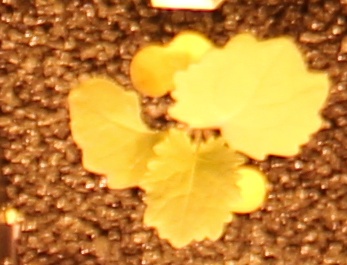
Label: Canola